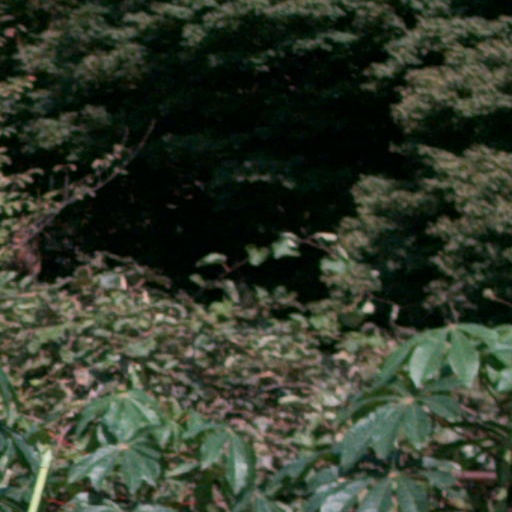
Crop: cassava